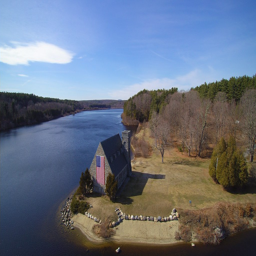
places of worship from the air .